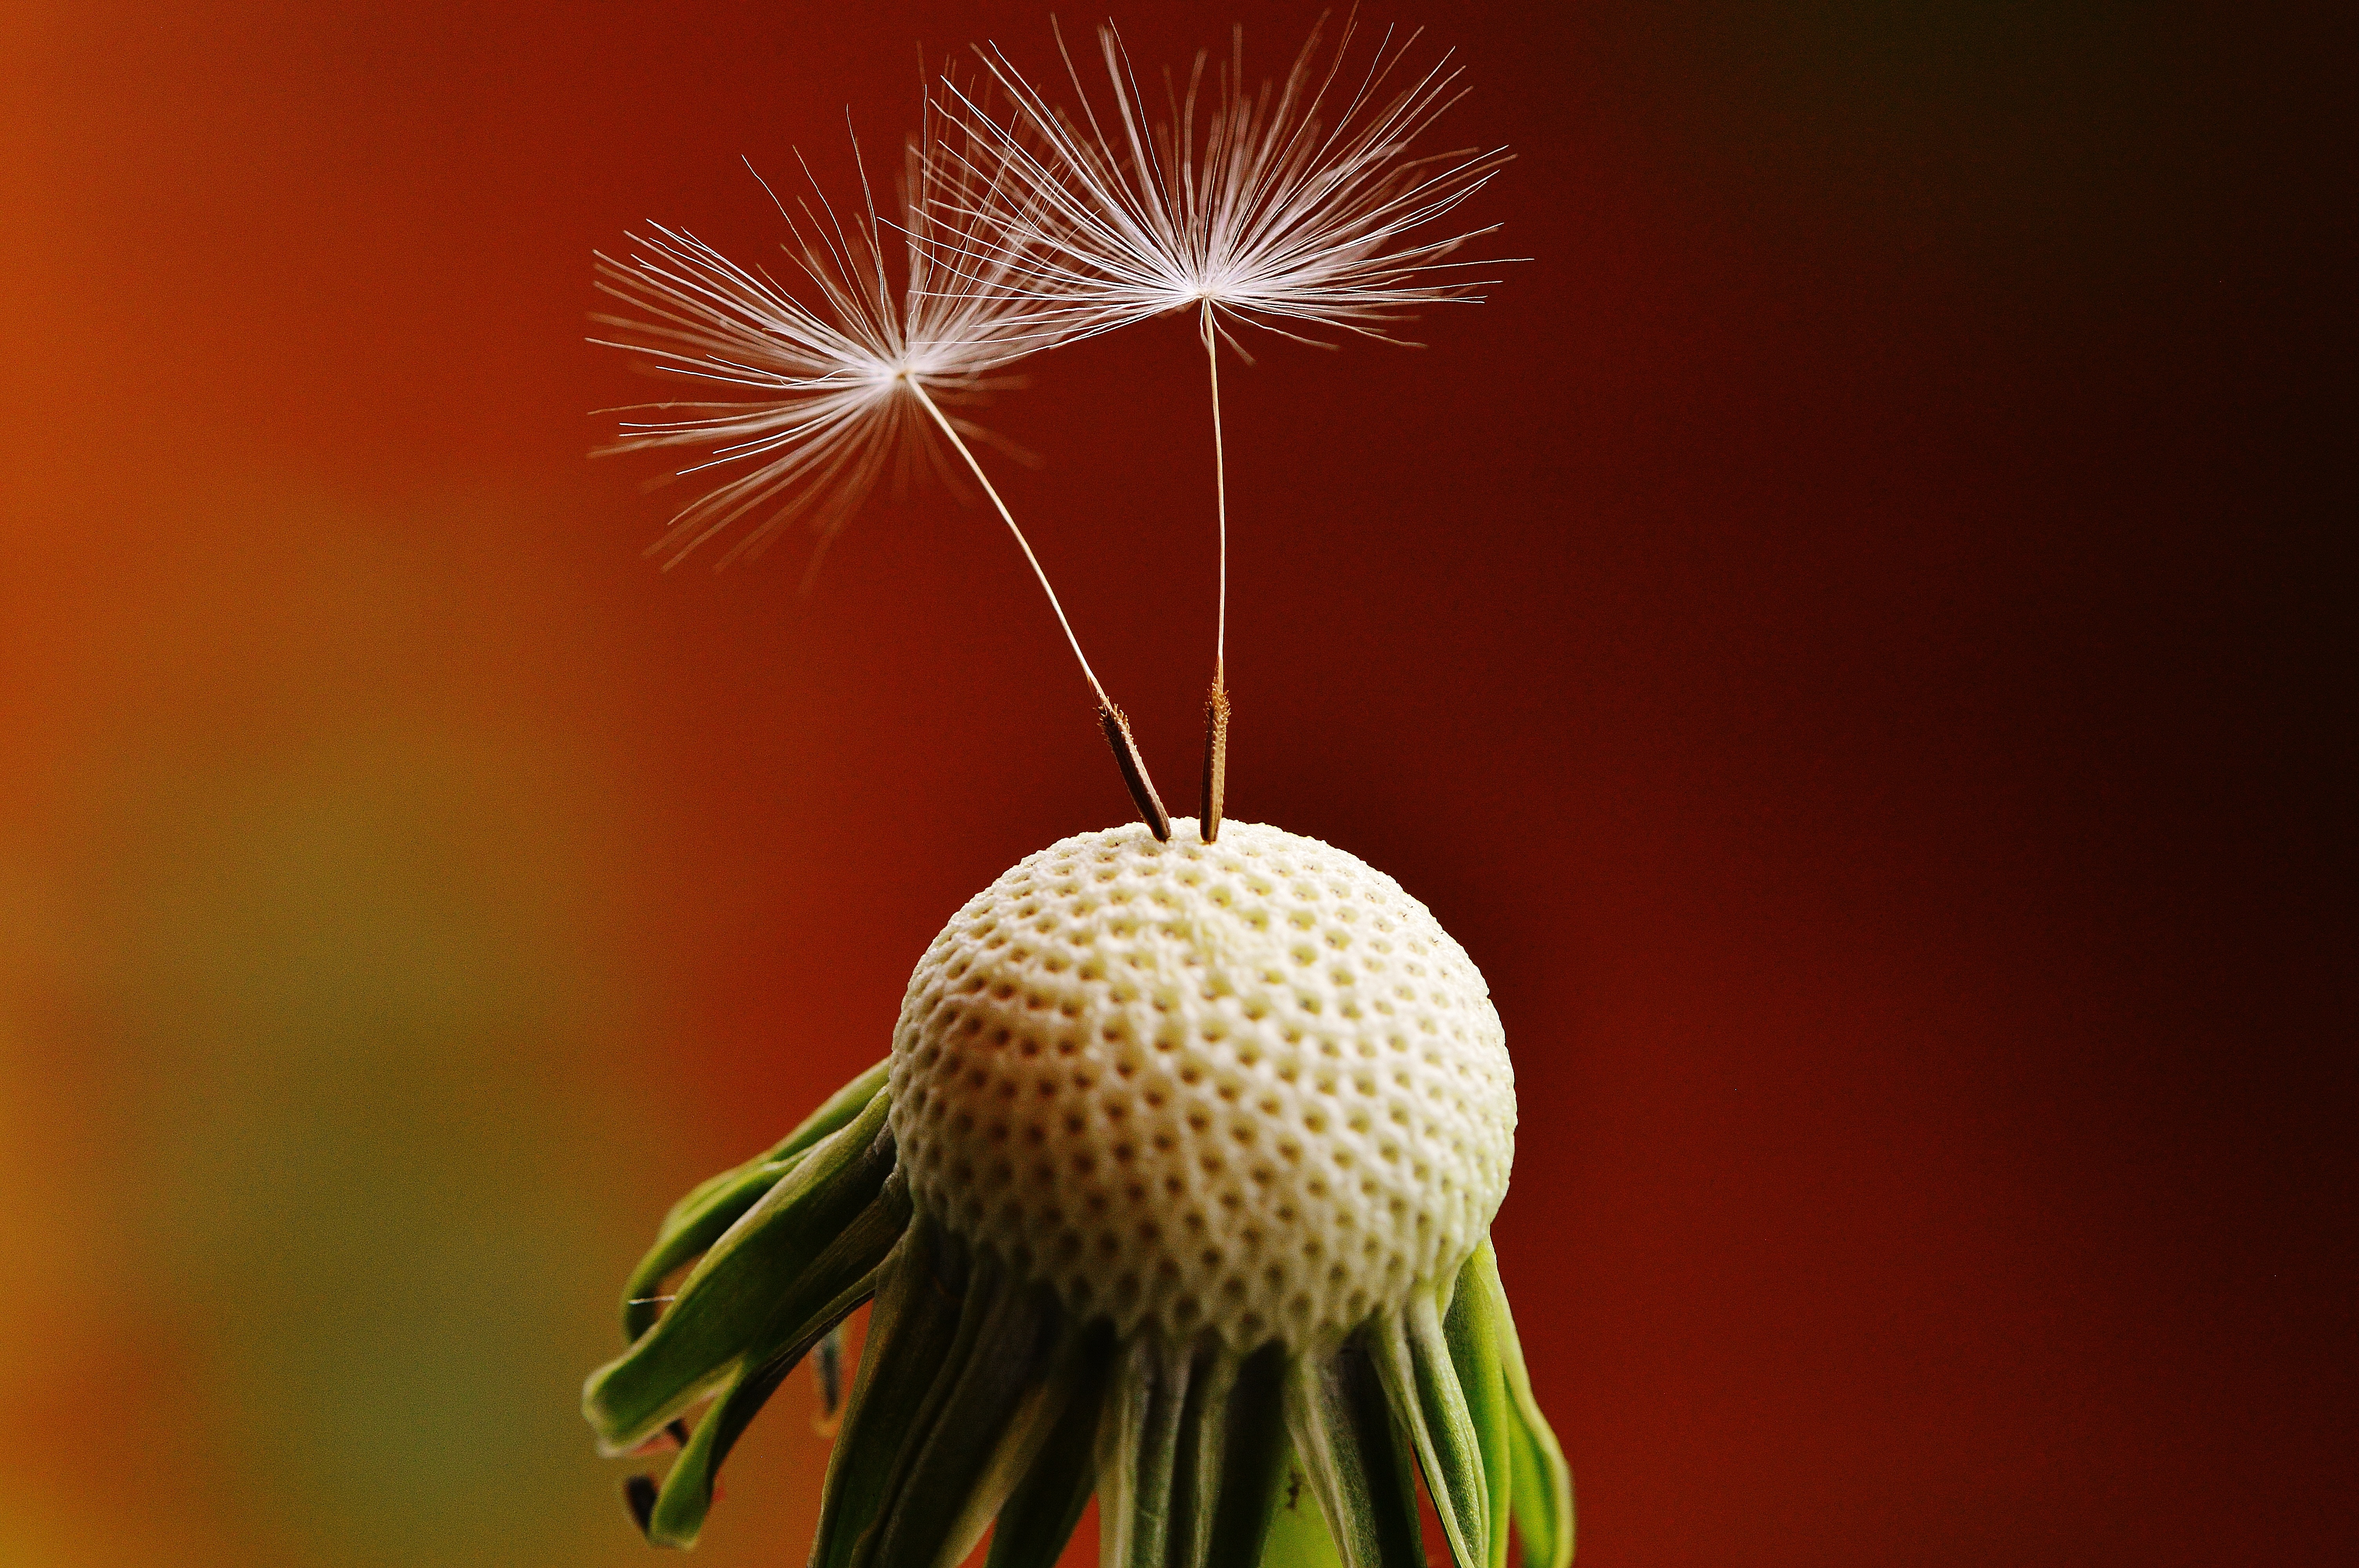
nature, plant, photography, dandelion, leaf, flower, petal, pollen, yellow, close, flora, wild flower, close up, pointed flower, macro photography, flowering plant, daisy family, plant stem, land plant